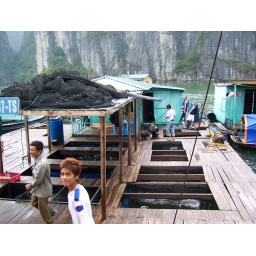
A floating fish market in Halong Bay, Vietnam.We stopped here to shop for our lunch.